Blutenburg-Theater

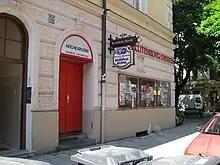
Blutenburg Theater

Blutenburg-Theater is a theatre in Munich, Bavaria, Germany that has existed since October 1983 which exclusively performs crime plays and crime comedies.